Tsuro

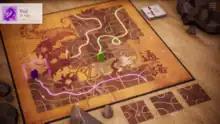
Example of gameplay, from the video game version.

After Calliope Games began publishing "Tsuro", different versions and spin-offs of the game were created. The game is available for mobile devices and computers with apps developed by Thunderbox Entertainment. The game also has been published in multiple languages including a German, a Greek and a multilingual version.